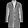
Label: Coat